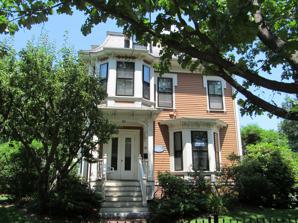
Building: Homer-Lovell House
Country: United States of America
Year built: 1867
Historic house in Massachusetts, United States United States historic place Homer-Lovell House U.S. National Register of Historic Places Homer-Lovell House Show map of Massachusetts Show map of the United States Location Cambridge, Massachusetts Coordinates 42°23′7.7″N 71°7′3.9″W / 42.385472°N 71.117750°W / 42.385472; -71.117750 Built 1867 Architectural style Second Empire MPS Cambridge MRA NRHP reference No. 83004030 Added to NRHP December 22, 1983 The Homer-Lovell House is an historic house at 11 Forest Street, just outside Porter Square in Cambridge, Massachusetts .  The two story wood-frame house was built in two sections: the main block, a fine Second Empire house, was built in 1867, when the Porter Square area was growing as a residential area because of its train station.  In the 1920s the house was extended to the rear and converted into a two-family.  Many houses in the area underwent this sort of conversion, most losing their historical integrity.  The main block has well-preserved Second Empire features, including extended eaves with brackets, and heavily decorated front portico and projecting bay window. The house was listed on the National Register of Historic Places in 1983. See also National Register of Historic Places listings in Cambridge, Massachusetts References